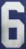
Number: 6